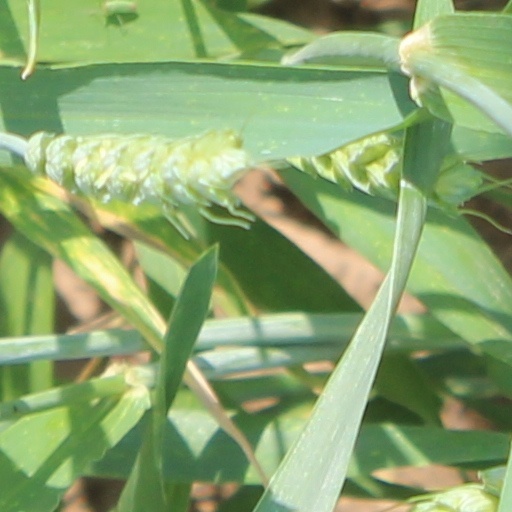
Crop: wheat